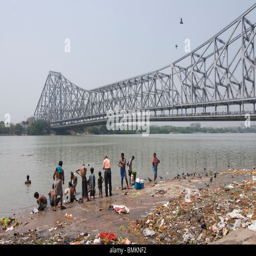
people washing in the ocean in background .